A Celebration of Horses: The American Saddlebred

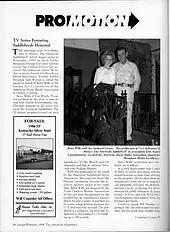
"American Saddlebred" coverage of the episode.

The documentary was produced as the pilot episode for a proposed PBS series titled "A Celebration of Horses". The series was designed to showcase the history of various horse breeds, the evolution of equestrian sports and the preparation required for horse show competition. The series' origins correlated with the stated vision of former ASHA president Judy Werner, who said in the organization's 1989 Annual Meeting, "Don't we all feel that a television, radio, or magazine advertisement focusing on 'The Sport of Showing Horses,' regardless of the breed, would make us all proud? Convey to the public a positive feeling about the sport? Be effective? I do, and I guarantee you that is going to happen..." The series concept originated with executive producer Betty Wills, a competitor in equine sports. Patricia Nichols, former executive secretary of the American Saddlebred Horse Association; and Lynn Weatherman, former editor of "The American Saddlebred" magazine, participated as technical advisors in the production and also provided some of the stock footage.